Automatic number-plate recognition

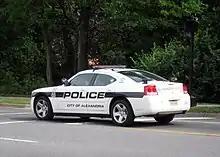
A City of Alexandria police car equipped with mobile ALPR

The Home Office states the purpose of automatic number-plate recognition in the United Kingdom is to help detect, deter and disrupt criminality including tackling organised crime groups and terrorists. Vehicle movements are recorded through a network of nearly 13,000 cameras that capture approximately 55 million ANPR 'read' records daily. These records are stored for up to two years in the National ANPR Data Centre, which can be accessed, analysed and used as evidence as part of investigations by UK law enforcement agencies.